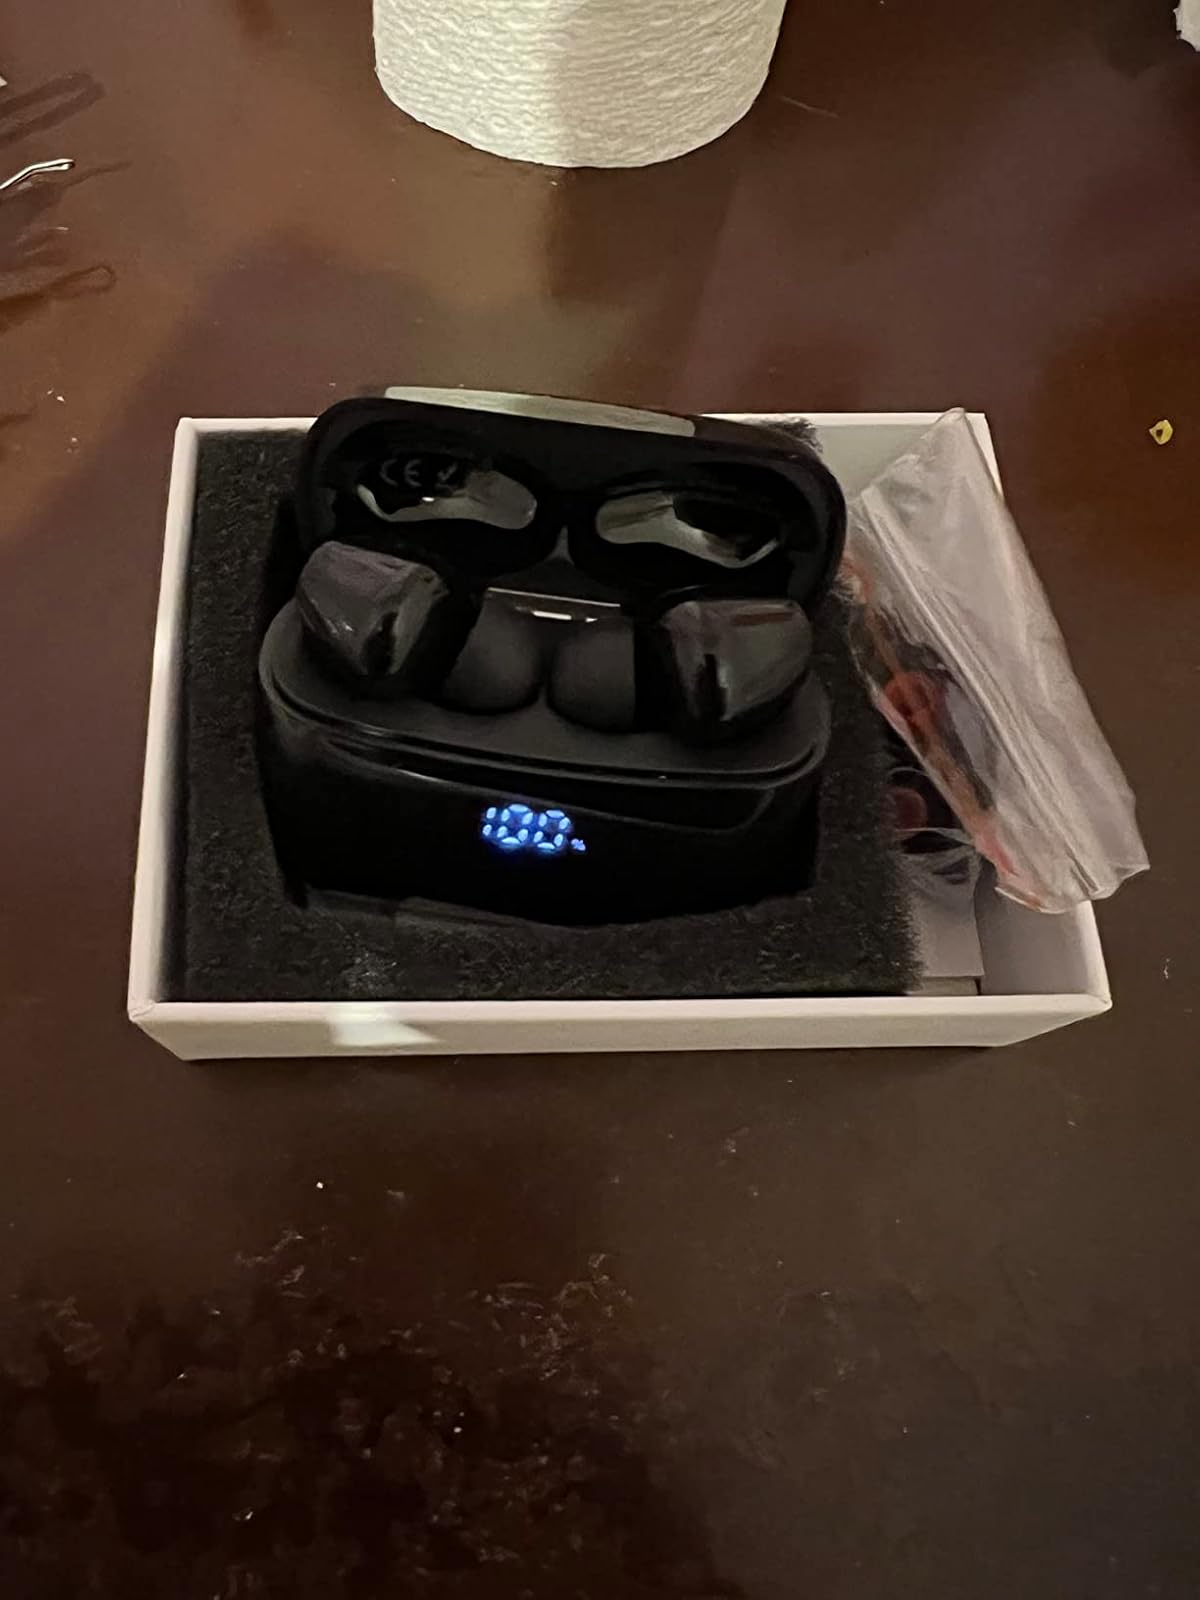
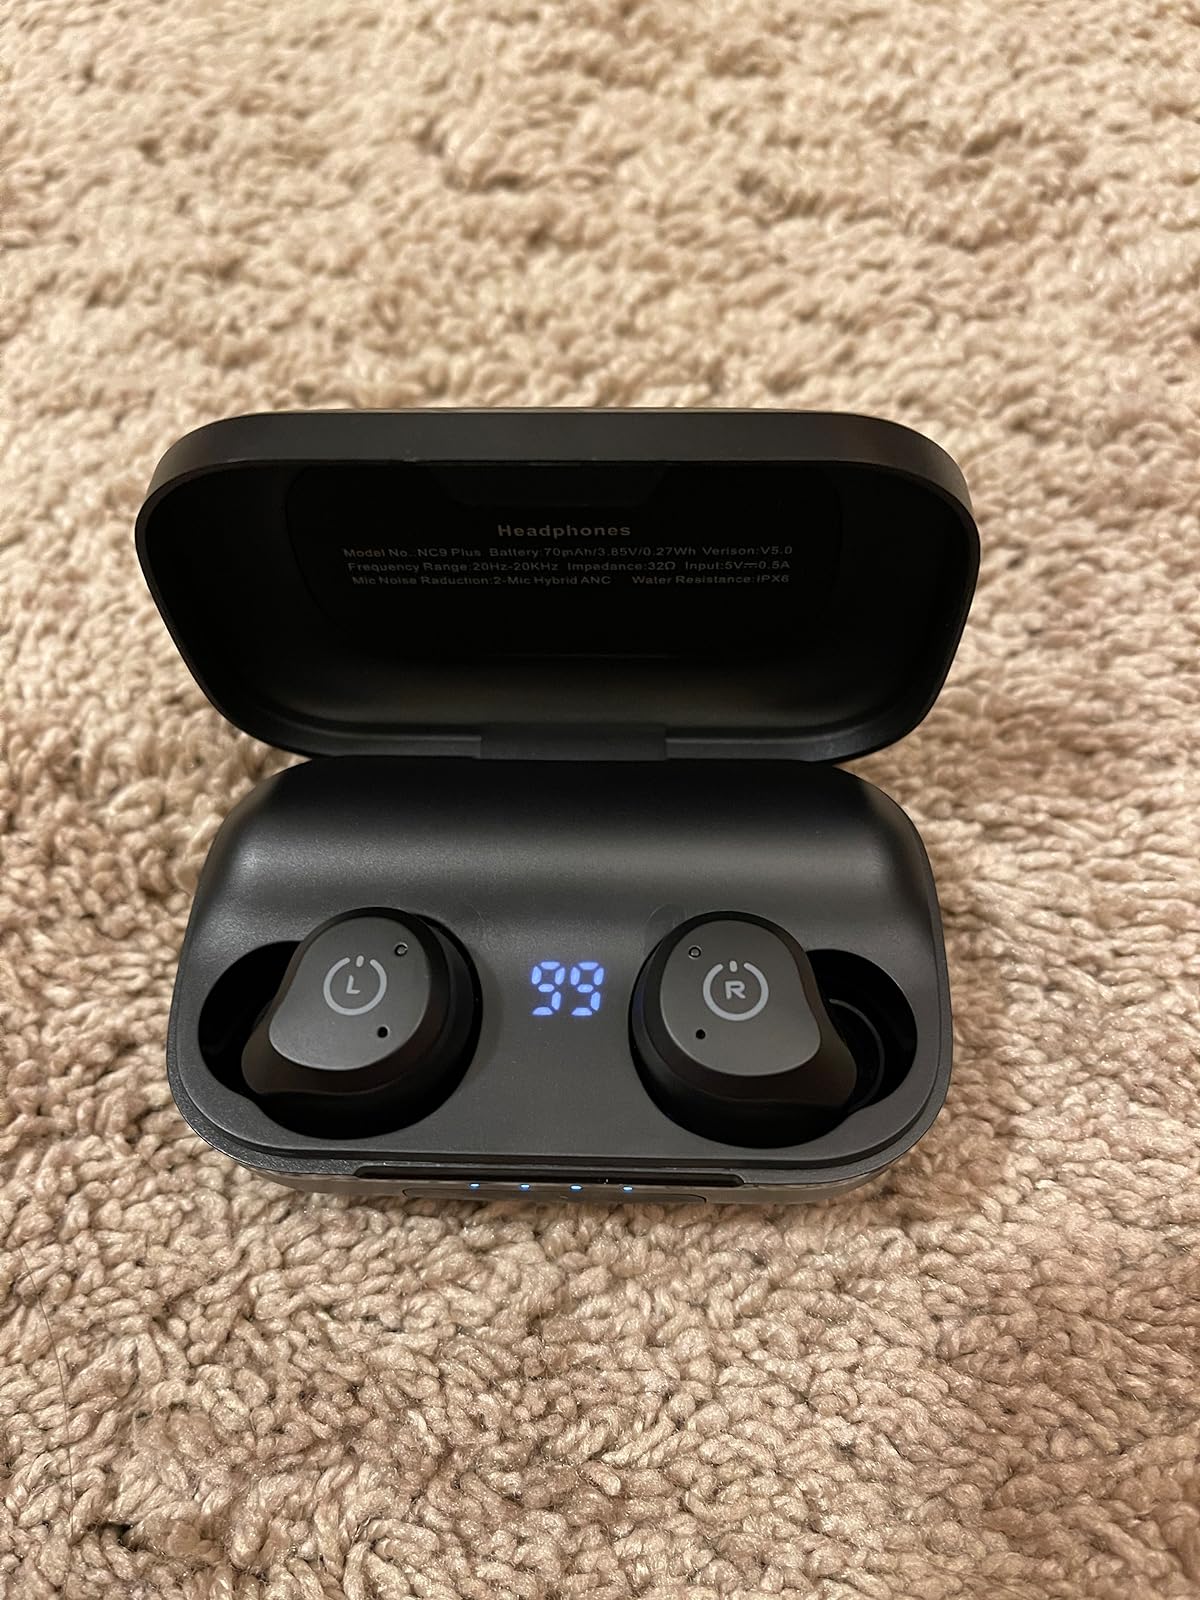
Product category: earbuds
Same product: no